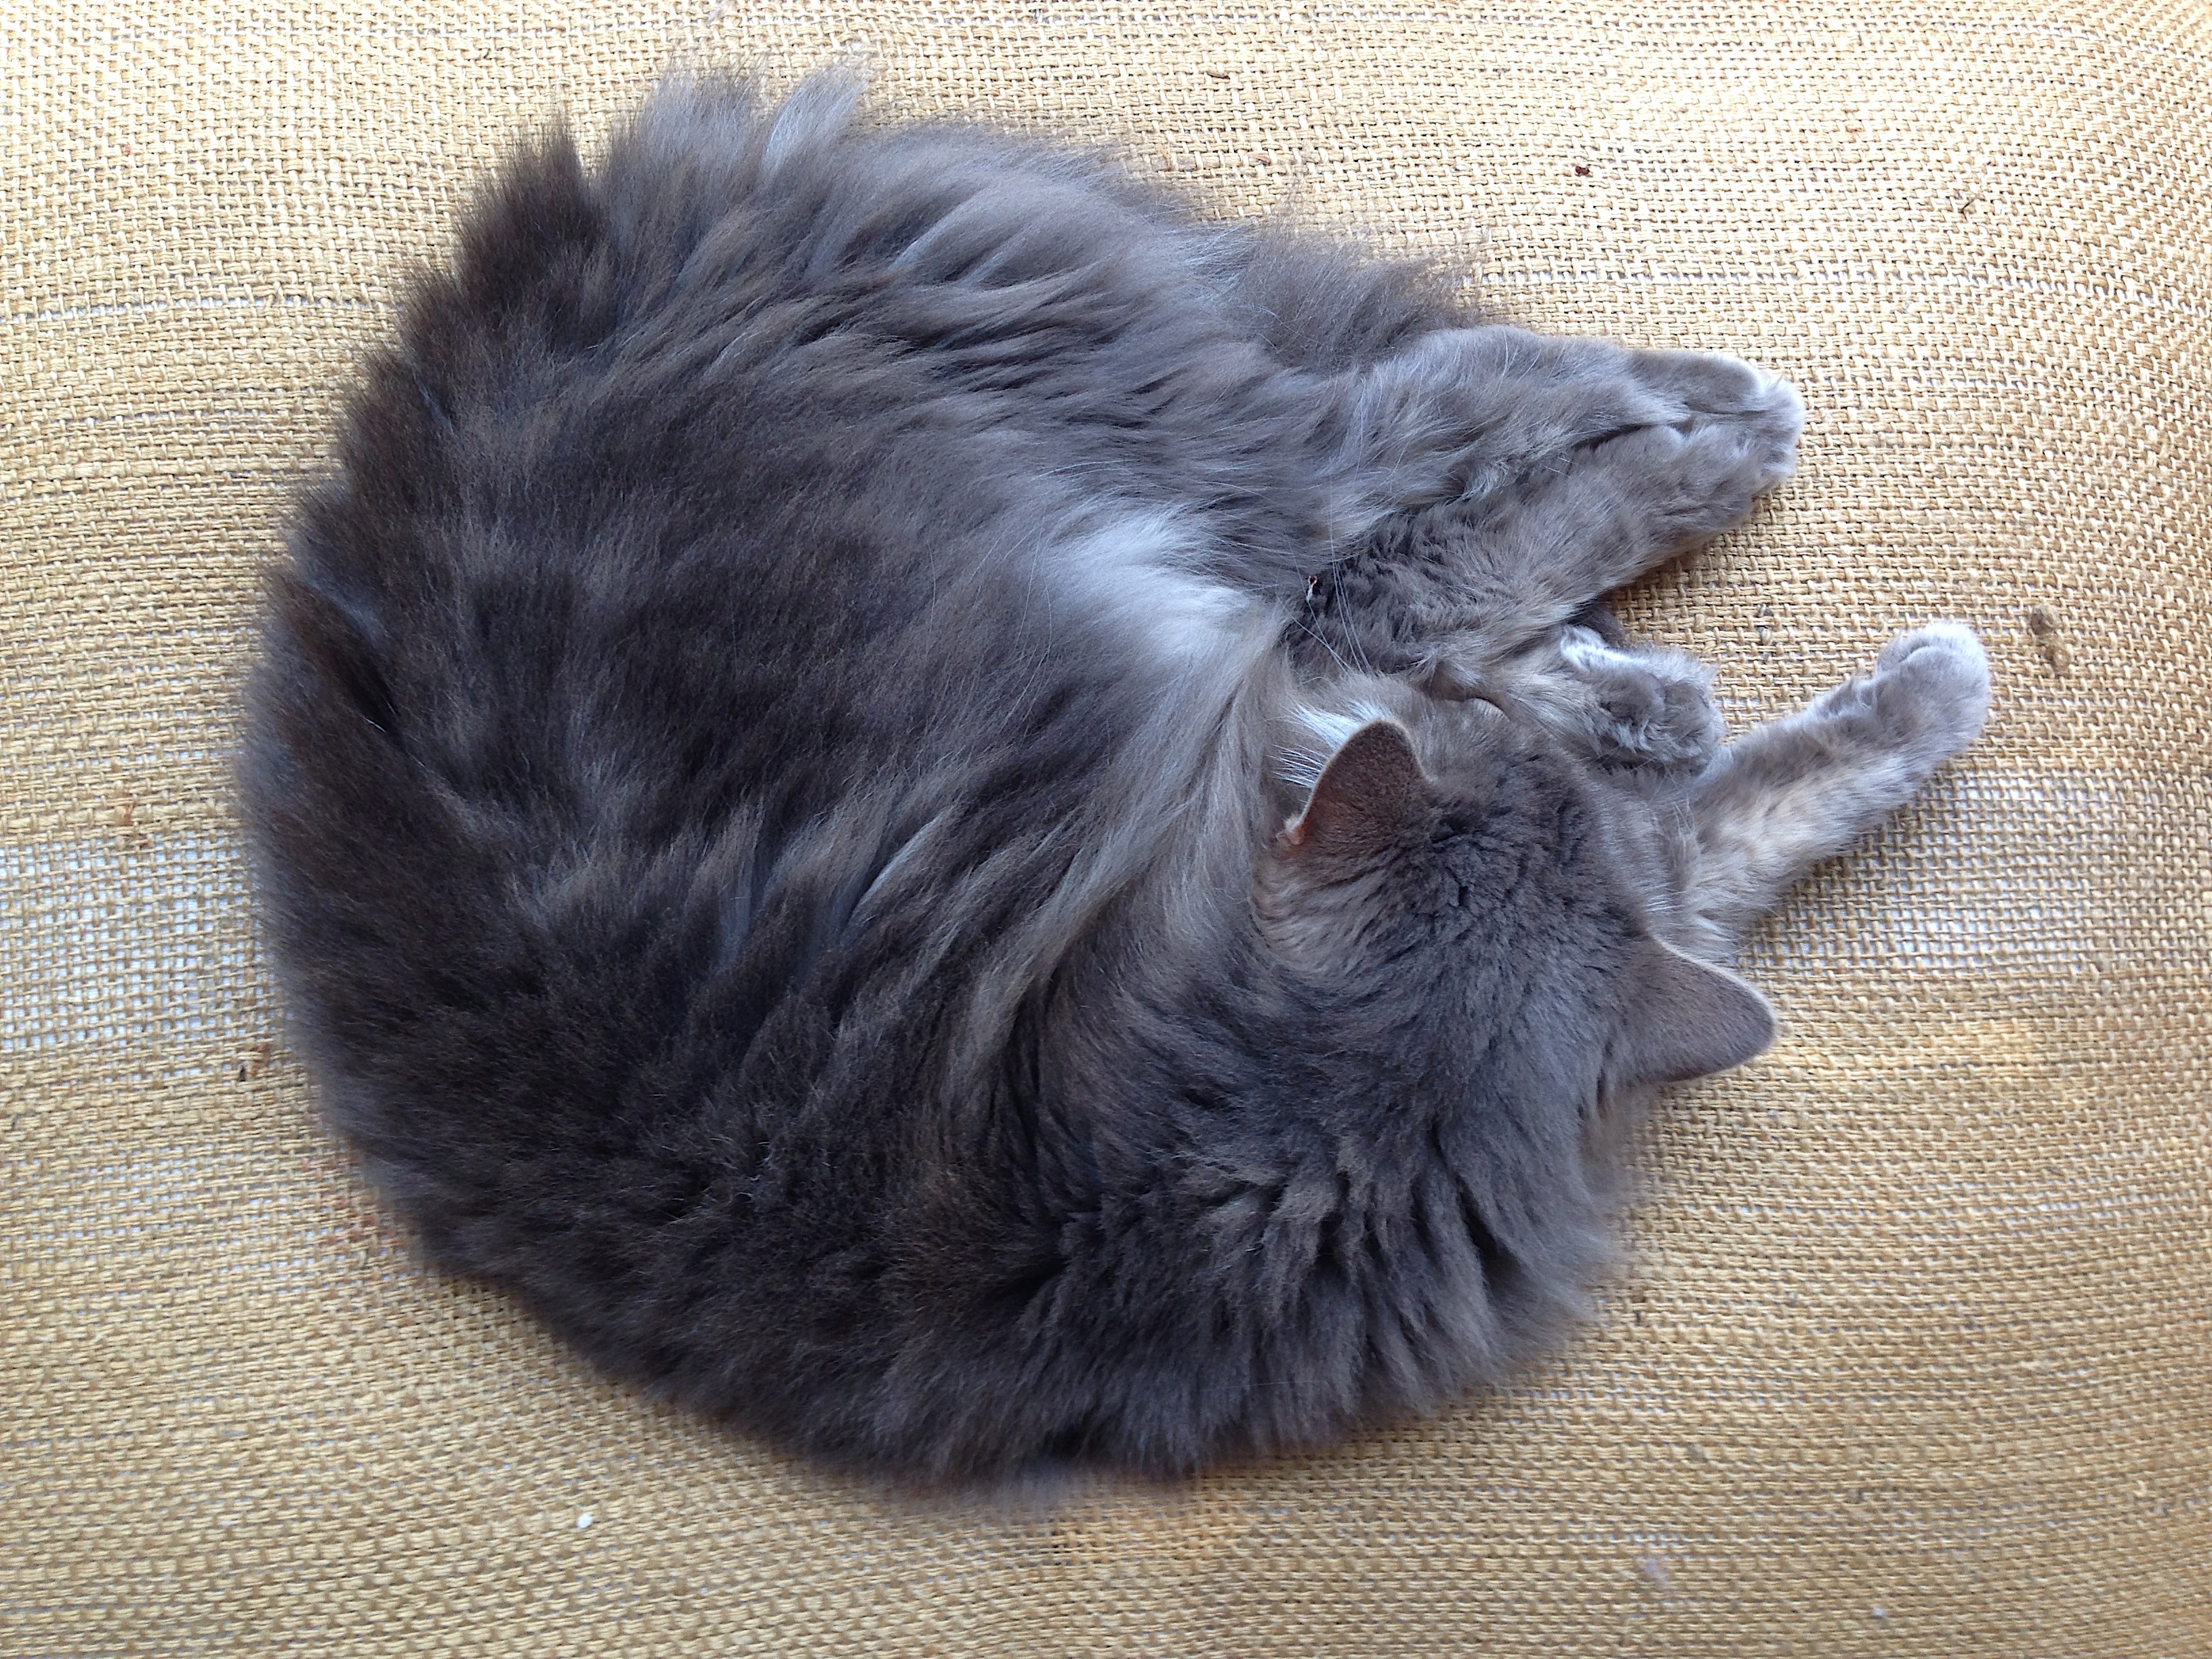
fur, kitten, cat, mammal, rabbit, vertebrate, chinchilla, small to medium sized cats, cat like mammal